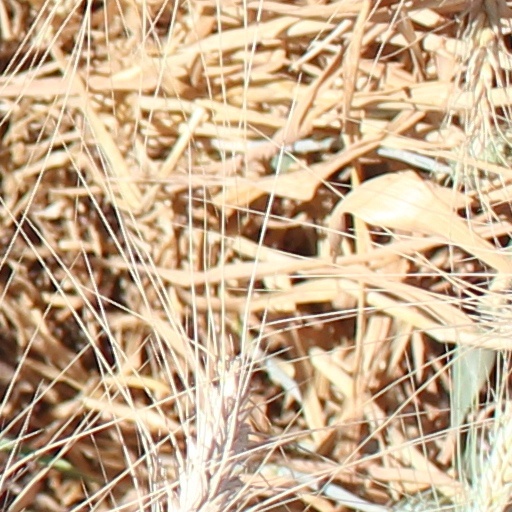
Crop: wheat